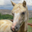
Label: horse